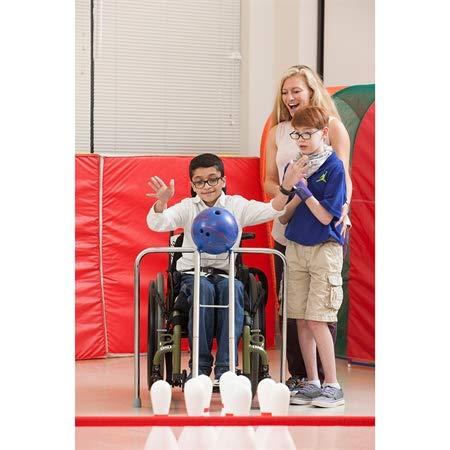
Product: Flaghouse Chrome Bowling Ball Ramp
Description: Rubber feet on legs keeps the ramp in place when a student is using it.
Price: $114.57
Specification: Product Dimensions:         62 x 26 x 25 inches    |Shipping Weight: 8.8 pounds (View shipping rates and policies)|Domestic Shipping: Item can be shipped within U.S.|International Shipping: This item can be shipped to select countries outside of the U.S.  Learn More|Shipping Advisory: This item must be shipped separately from other items in your order.  Additional shipping charges will not apply.|ASIN: B007Y76T3O|Item model number: 9972|    #51263    in Pre-Kindergarten Toys